László Nagy Memorial House

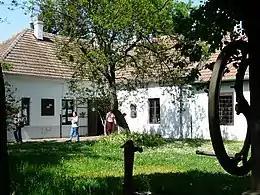
László Nagy Memorial House, Iszkáz

László Nagy Memorial House is a literary memorial site and small museum located in the house in which the poet and translator László Nagy was born. It is situated in Iszkáz, Veszprém County, Hungary and is managed by the local municipality and the Nagy László Intellectual Heritage Foundation.